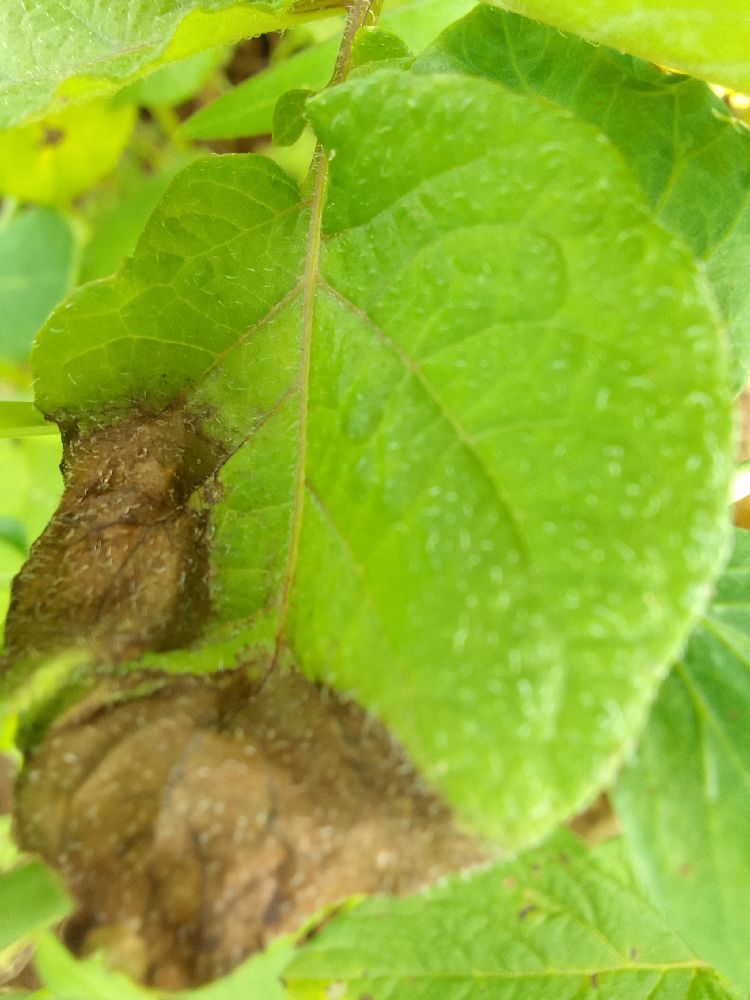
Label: Late blight